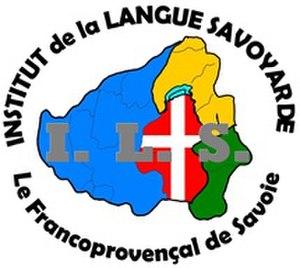
Logo de l'association ""Institut de la Langue Savoyarde"" (I.L.S.)"
Le savoyard est le nom donné aux dialectes de la langue francoprovençale parlés en Savoie. Il s'agissait de la variante francoprovençale la plus parlée en France, avec un nombre de locuteurs estimé à 35 000 personnes en 1988. Selon plusieurs sondages, la proportion de la population savoyarde parlant cette langue était en 2001 de 7 %, dont seulement 2 % des savoyards l'utilisaient quotidiennement, majoritairement dans les milieux ruraux.